Florida International University

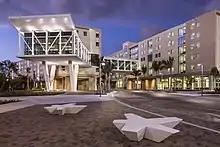
A multi-story dormitory

The average academic profile of students the Honors College accepted in 2019 was as follows: 4.4 weighted GPA; 29 ACT composite; 1329 SAT total.